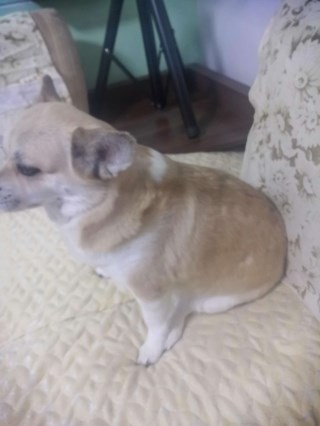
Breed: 3336-n000121-chinese_rural_dog